Vicente Cantatore

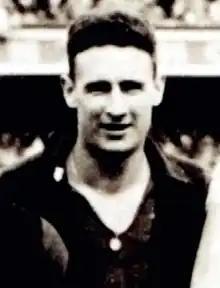
Cantatore In 1963.

Vicente Cantatore (6 October 1935 – 15 January 2021) was an Argentine football player and manager Nationalized Chilean.